Brazil–European Union relations

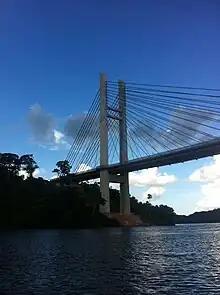
The Oyapock River Bridge

Brazil and the EU share a 673 km border between the state of Amapá and the French overseas department of French Guiana. The cross-border cooperation between the two countries has enjoyed increased vitality. This cooperation makes it possible to better integrate French Guiana into its geographical environment, to respond to the concerns of both parties about the various cross-border risks, to encourage human exchanges and trade and to develop the economy of the Amazon region, respecting the local populations and extraordinary environment. The granting to France, on the initiative of Brazil, of observer status within the Amazon Cooperation Treaty Organization, will strengthen this cooperation. The construction of the Oyapock River Bridge over the Oyapock River, decided during President Lula’s visit to France, will make the Cayenne-Macapá road link possible. The bridge was opened in 2017.